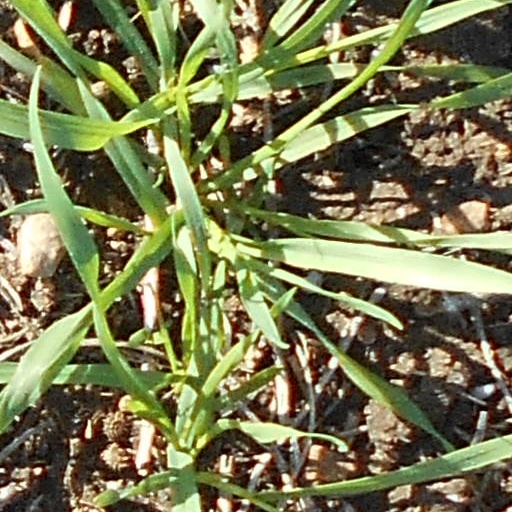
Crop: wheat